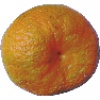
Label: Mandarine 1